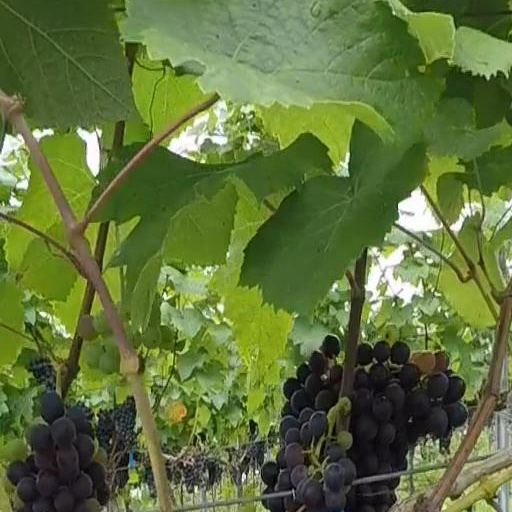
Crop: grape